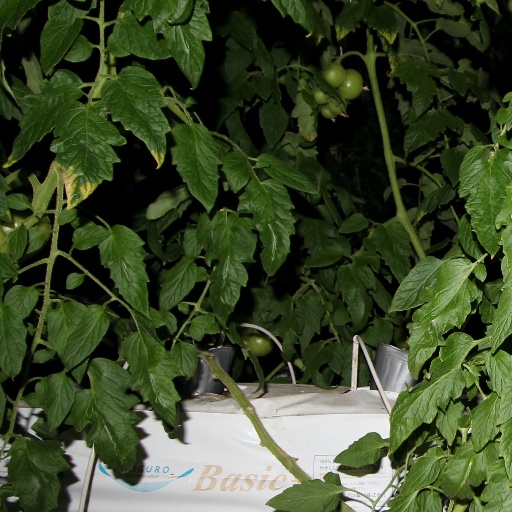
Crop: tomato